Moctezuma II

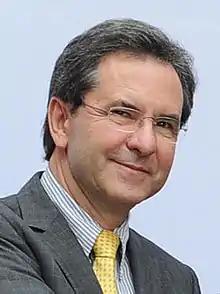
Estaban Moctezuma.

The approximate number of military engagements during his rule before European contact was 73, achieving victory in approximately 43 sites (including territories already within the empire), making him one of the most active monarchs in pre-Hispanic Mexican history in terms of military actions.